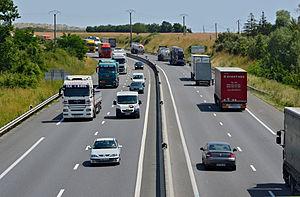
Vue vers le nord-est depuis un pont routier sur la RN 10 (E 606), près de Roullet-Saint-Estèphe, Charente, France.
La route nationale 10, ou RN 10, est une route nationale française, commençant aux Quatre-Pavés-du-Roi, dans le prolongement de l'autoroute A12, et allant jusqu'à la frontière espagnole. Le tronçon initial, de Paris au pont de Sèvres, a été déclassé en RD 910 dans les Hauts-de-Seine à l'entrée de Boulogne-Billancourt, tout comme l'avait été le tronçon entre Sèvres et les Quatre-Pavés-du-Roi. Dans les Yvelines, la route a été déclassée en RD 10. Certains tronçons entre Bordeaux et Béhobie ont été intégrés à la route des Estuaires. Entre Poitiers et Saint-André-de-Cubzac, elle est totalement à 2×2 voies depuis 2019.
Les directions interdépartementales des Routes nationales sont, en France, des services déconcentrés du ministère de la Transition écologique et solidaire, créés par le décret 2006-304 du 16 mars 2006. Elles ont été créées dans la continuité de l'application de la loi « Libertés et responsabilités locales » du 13 août 2004, qui a transféré aux départements une partie des routes nationales existantes, pour assurer l'entretien, l'exploitation et la gestion des routes nationales restantes. Ces compétences étaient auparavant attribuées aux directions départementales de l'équipement.